Nakagawa-machi Batō Hiroshige Museum of Art

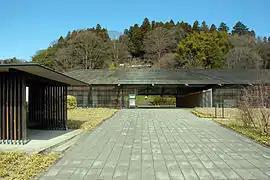

opened in the Batō area of Nakagawa, Tochigi Prefecture, Japan, in 2000. In a prize-winning building designed by Kuma Kengo, the museum's collection includes "nikuhitsu-ga" by Hiroshige, woodblock prints of the Utagawa school, Meiji-period prints by Kobayashi Kiyochika, and works by Kawamura Kiyoo.